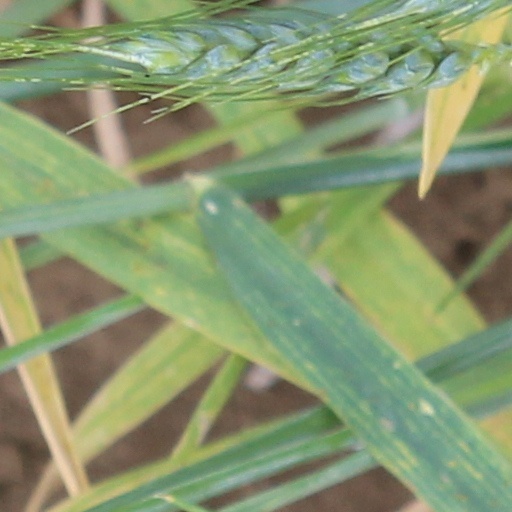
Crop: wheat